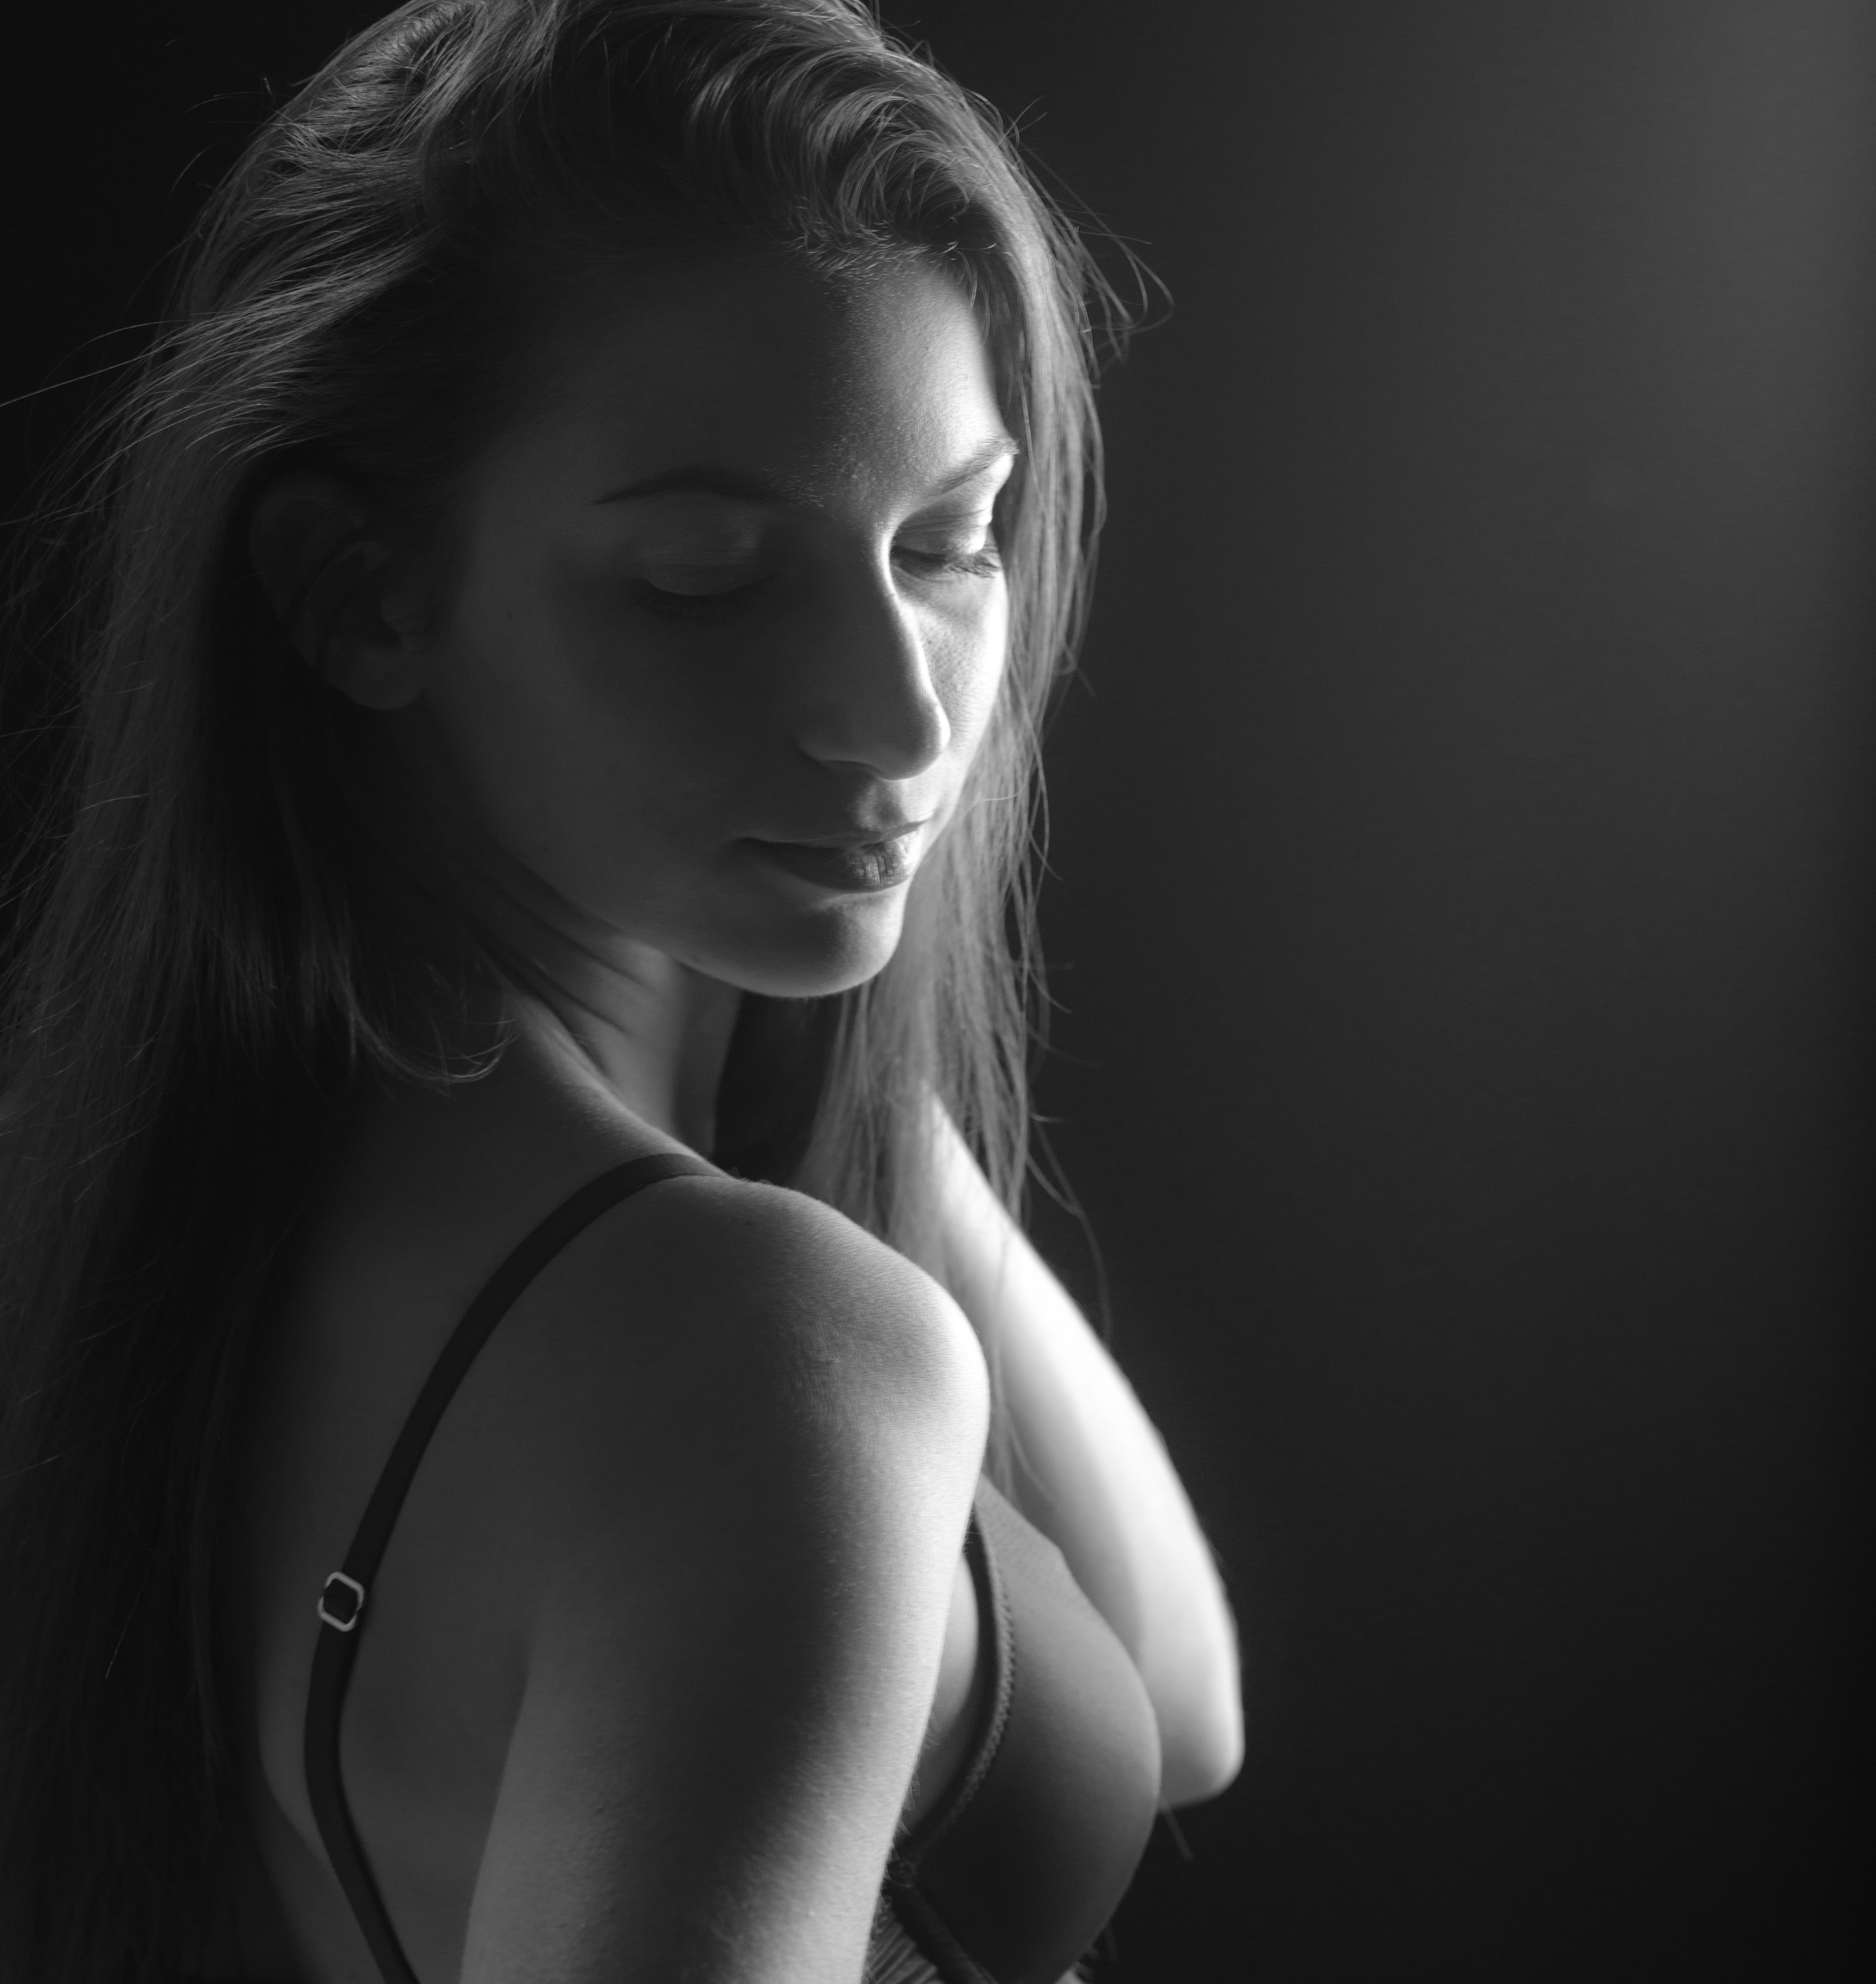
black and white, girl, woman, hair, white, photography, portrait, model, darkness, black, monochrome, arm, long hair, close up, human body, blackandwhite, face, eye, head, beauty, pentax645z, 645z, beautifulwoman, photo shoot, brown hair, sense, monochrome photography, portrait photography, art model